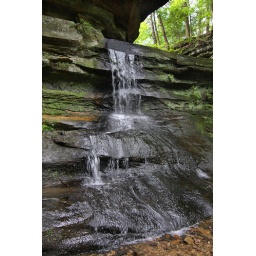
More water falls over rocks in Hocking Hills State park.